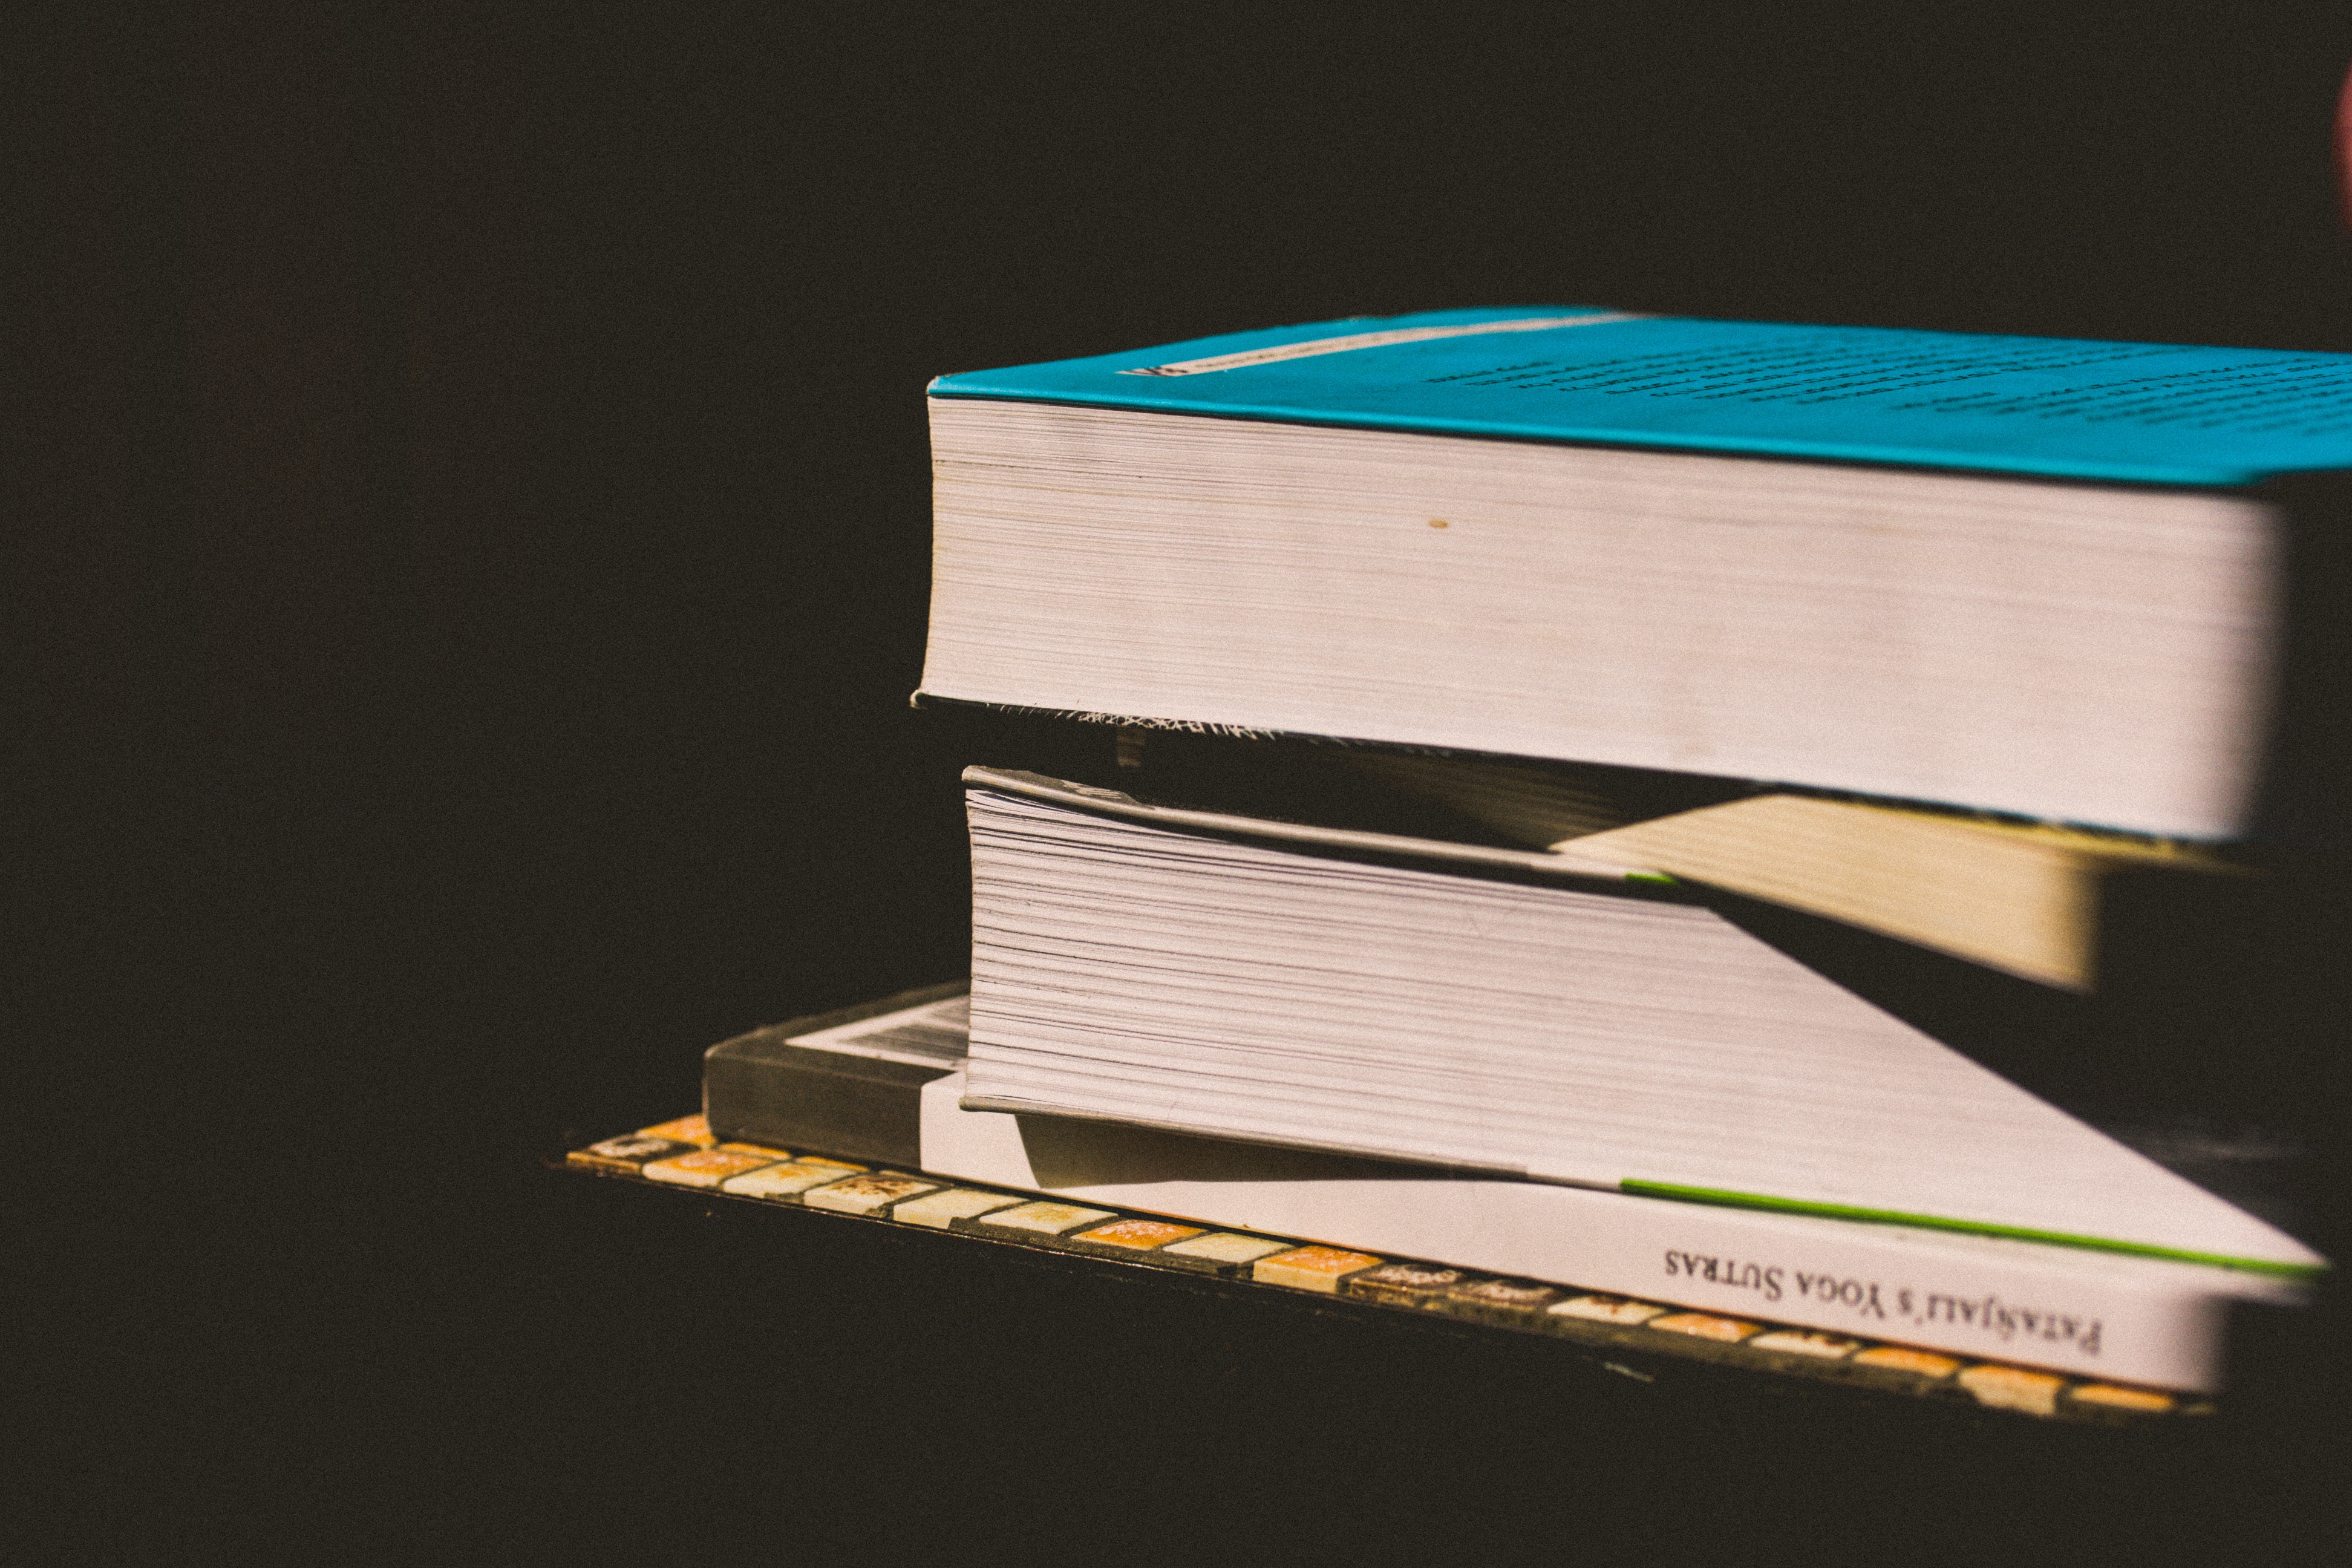
wood, shelf, furniture, product, plywood